Bhagat Singh

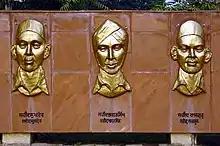
The National Martyrs Memorial, built at Hussainiwala in memory of Bhagat Singh, Sukhdev, and Rajguru

Jawaharlal Nehru met Singh and the other strikers in Central Jail Mianwali. After the meeting, he stated: